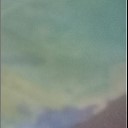
Label: Leaf_rust